1909 Bermondsey by-election

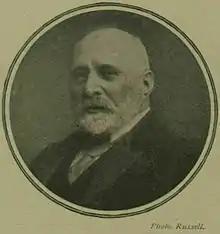
Cooper

The Labour party intervened in the contest having not stood in 1906. They selected 36-year-old Alfred Salter who had recently joined the Independent Labour Party. Back in 1906, Salter had been elected in succession to Cooper as the Progressive member for Bermondsey on the London County Council. On 8 October, Salter was officially announced as the party's candidate, just one day after the death of Cooper.